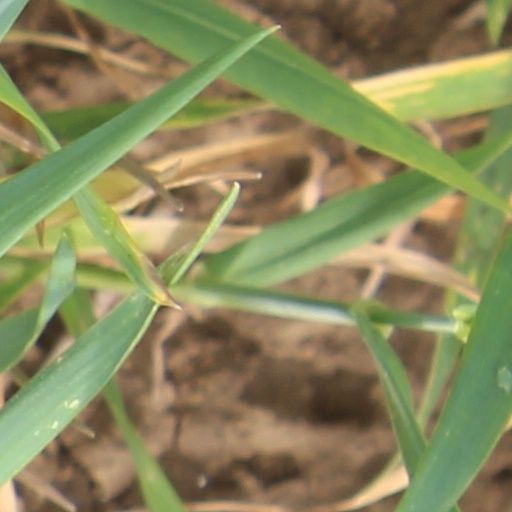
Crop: wheat